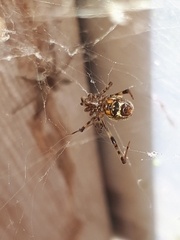
Species: Parasteatoda_tepidariorum